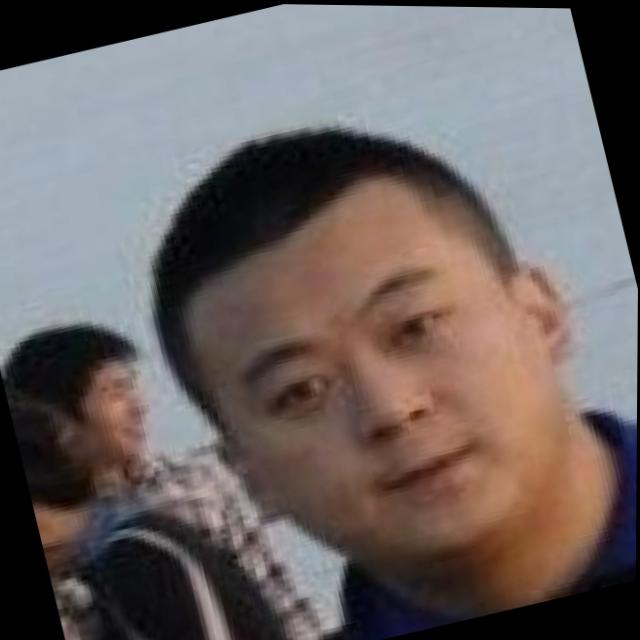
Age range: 21-44